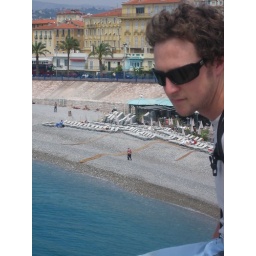
Whitey above rock the beach - Nice